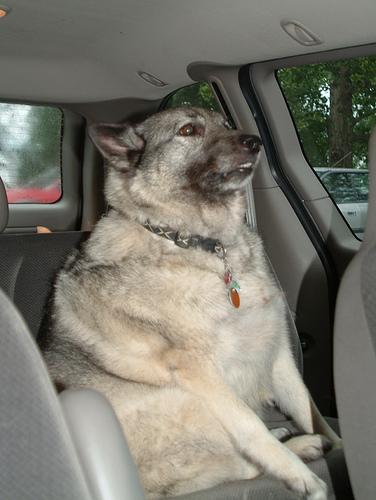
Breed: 217-n000046-Norwegian_elkhound